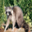
Label: raccoon